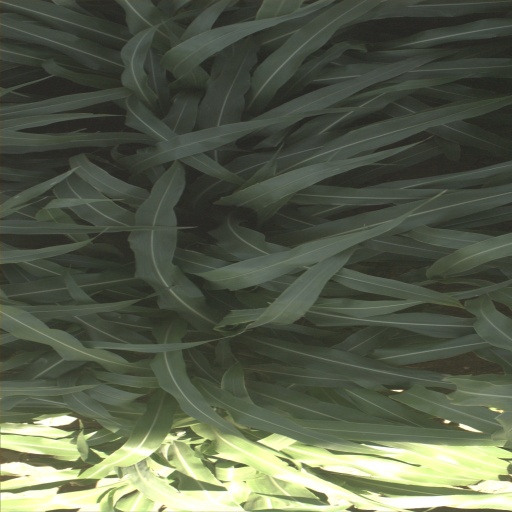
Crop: sorghum